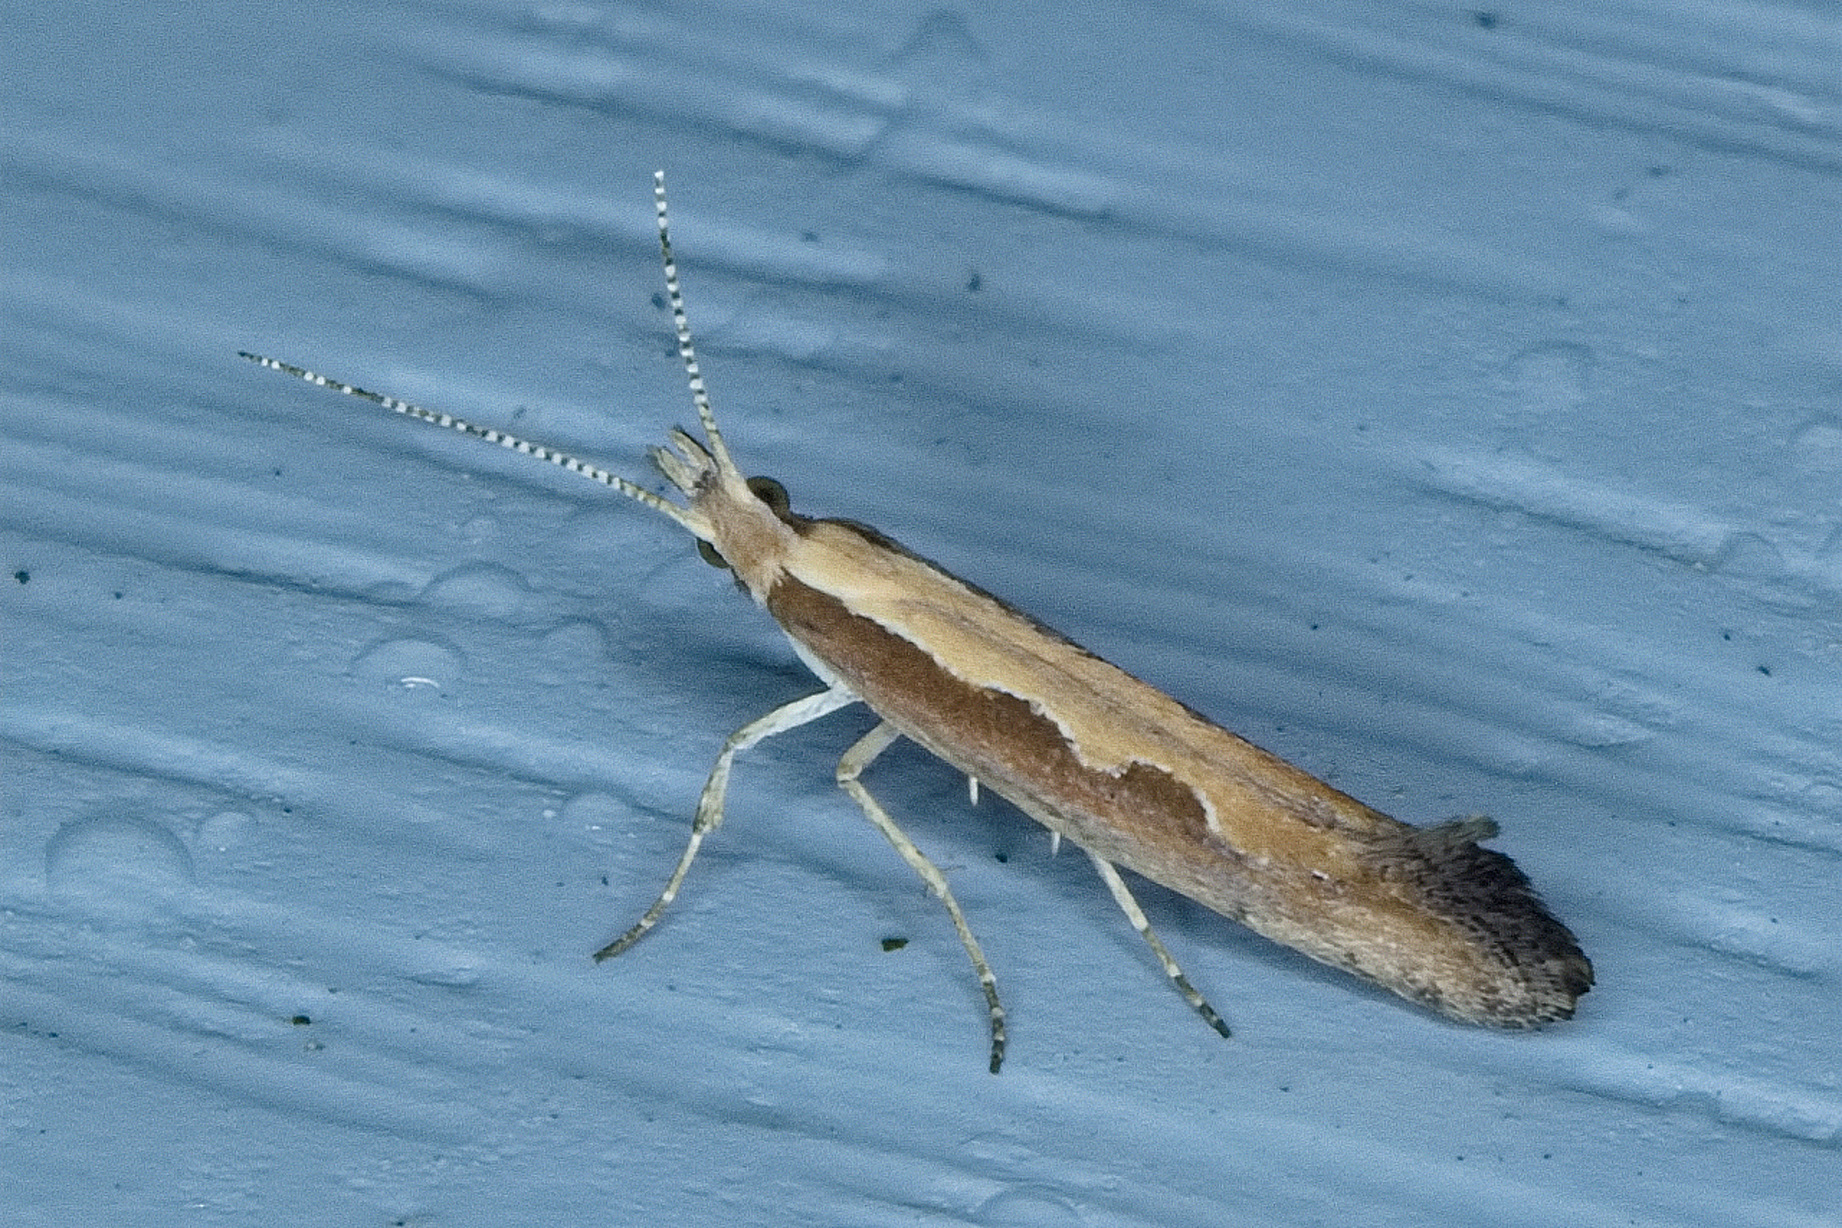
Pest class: diamondback_moth